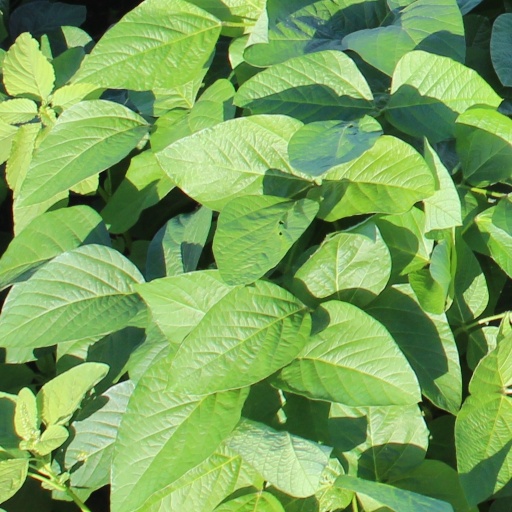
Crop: soybean